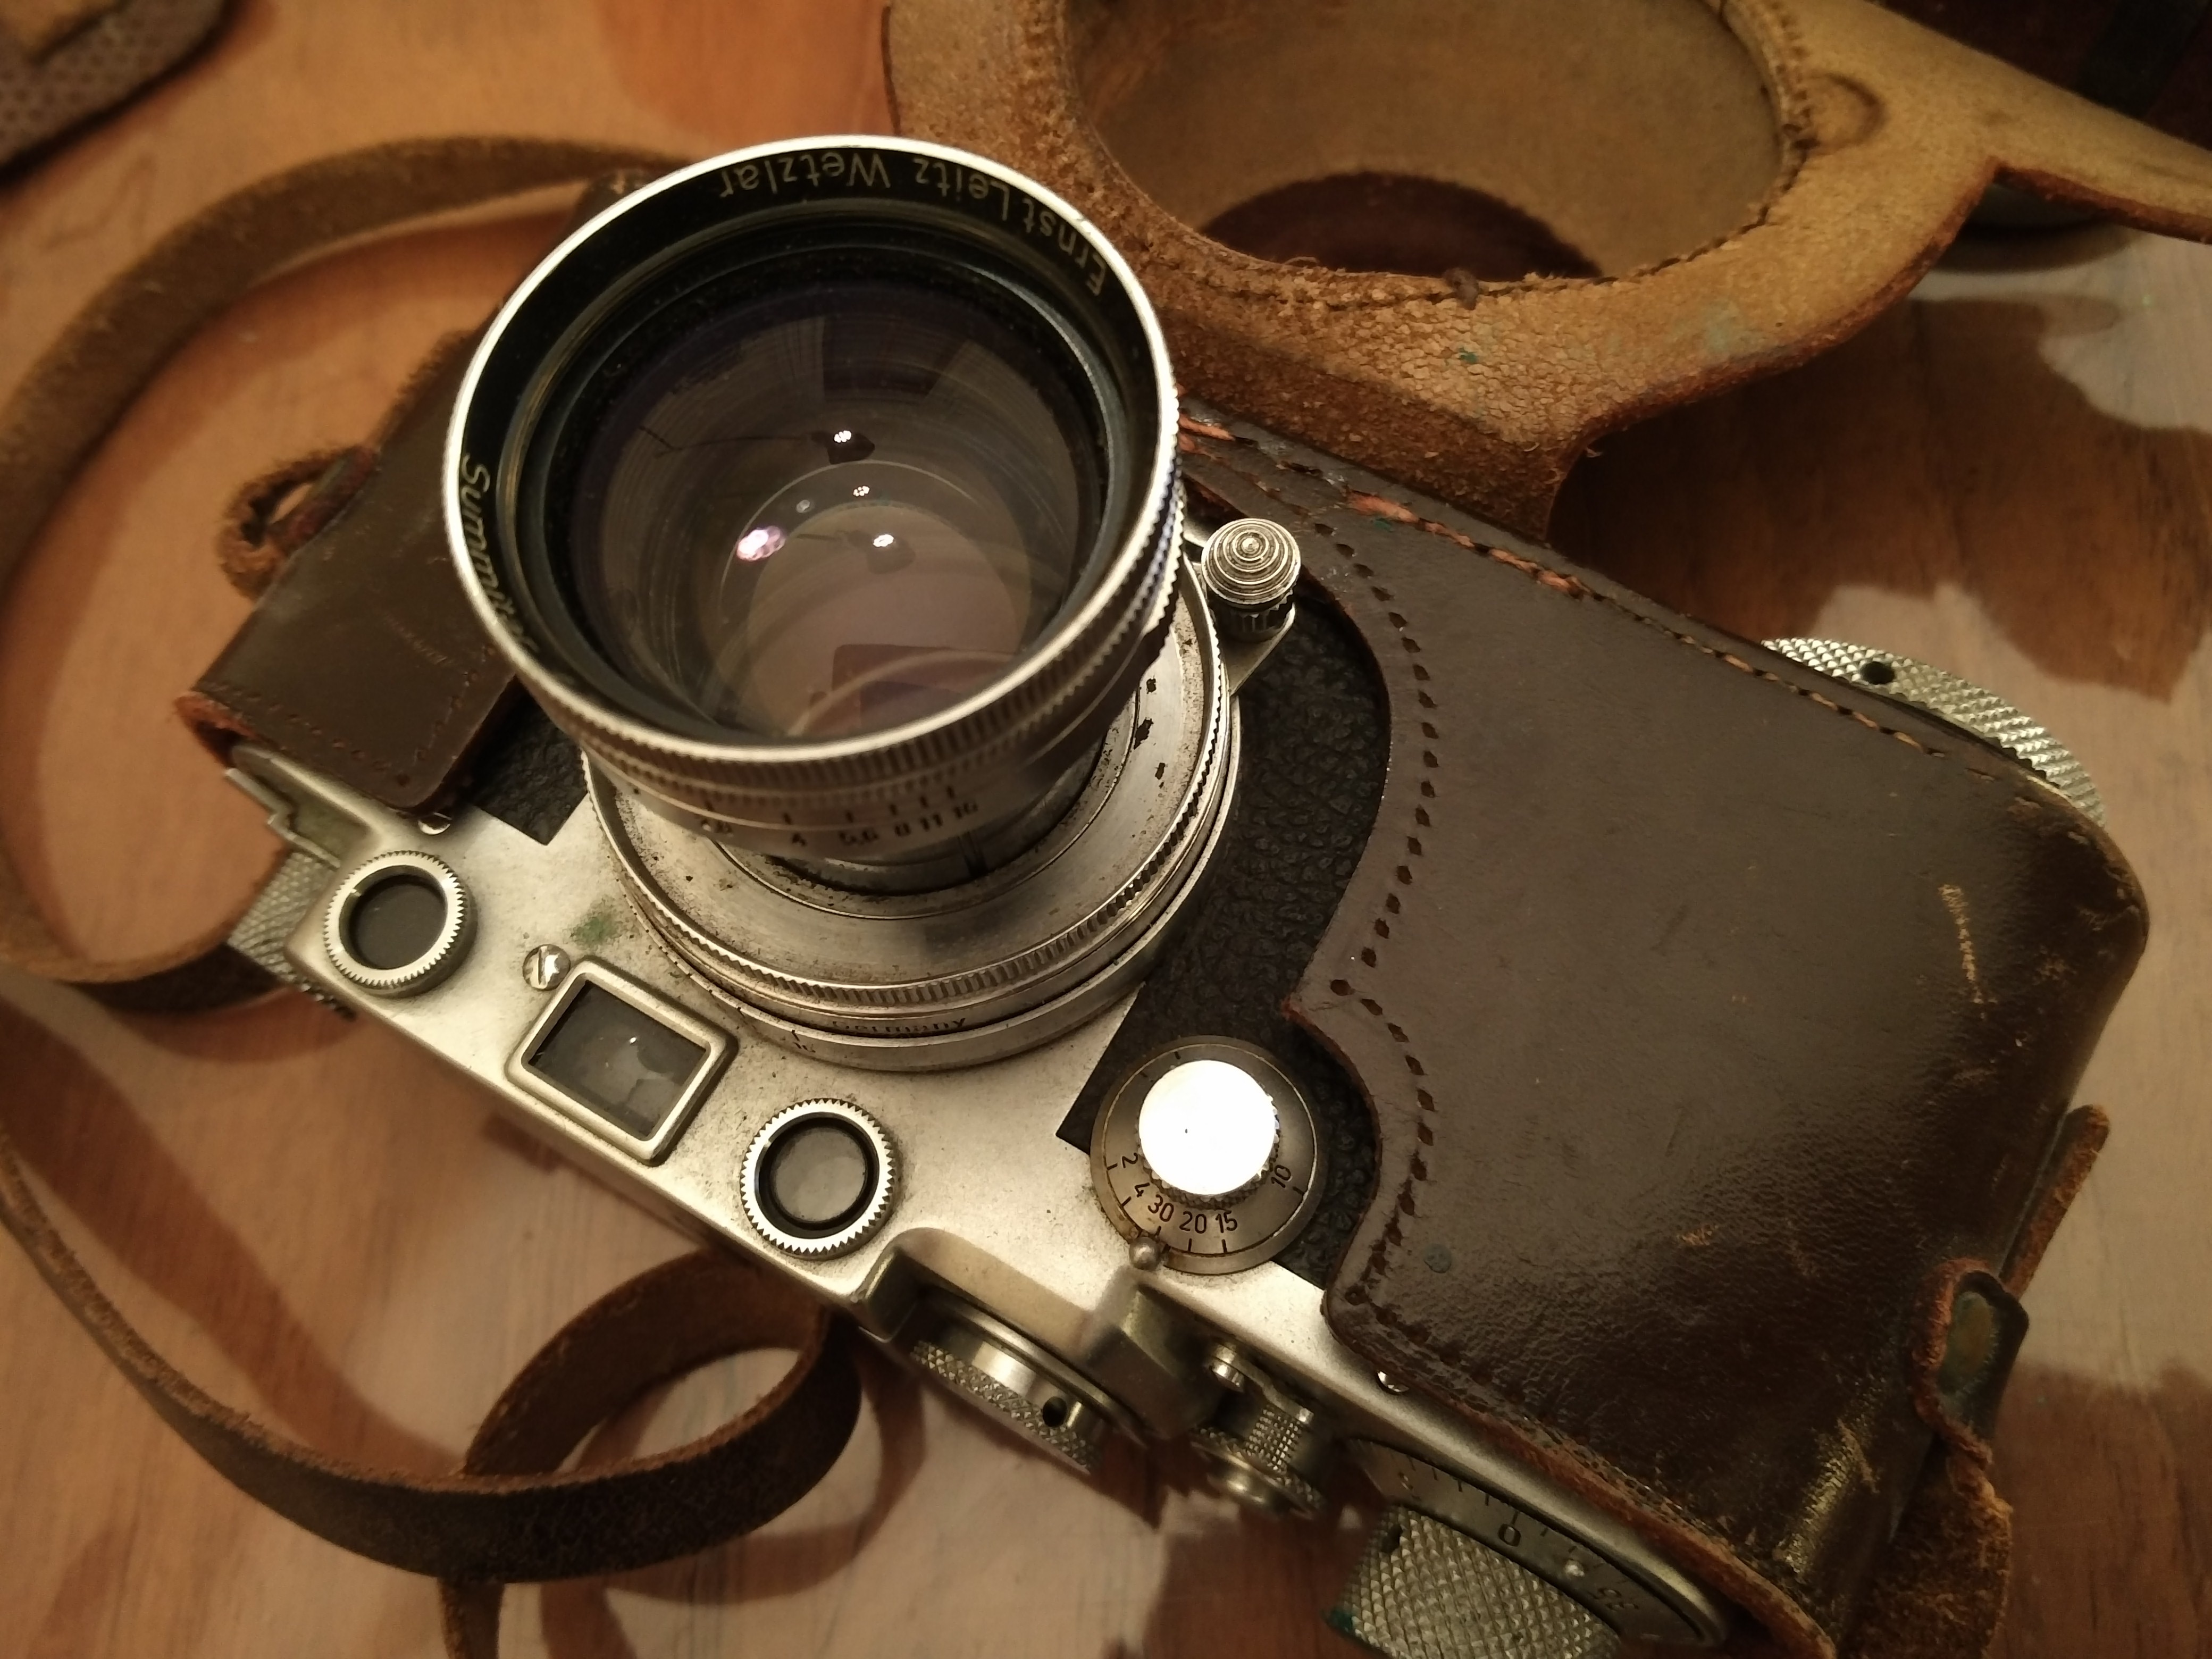
hand, camera, vintage, wheel, len